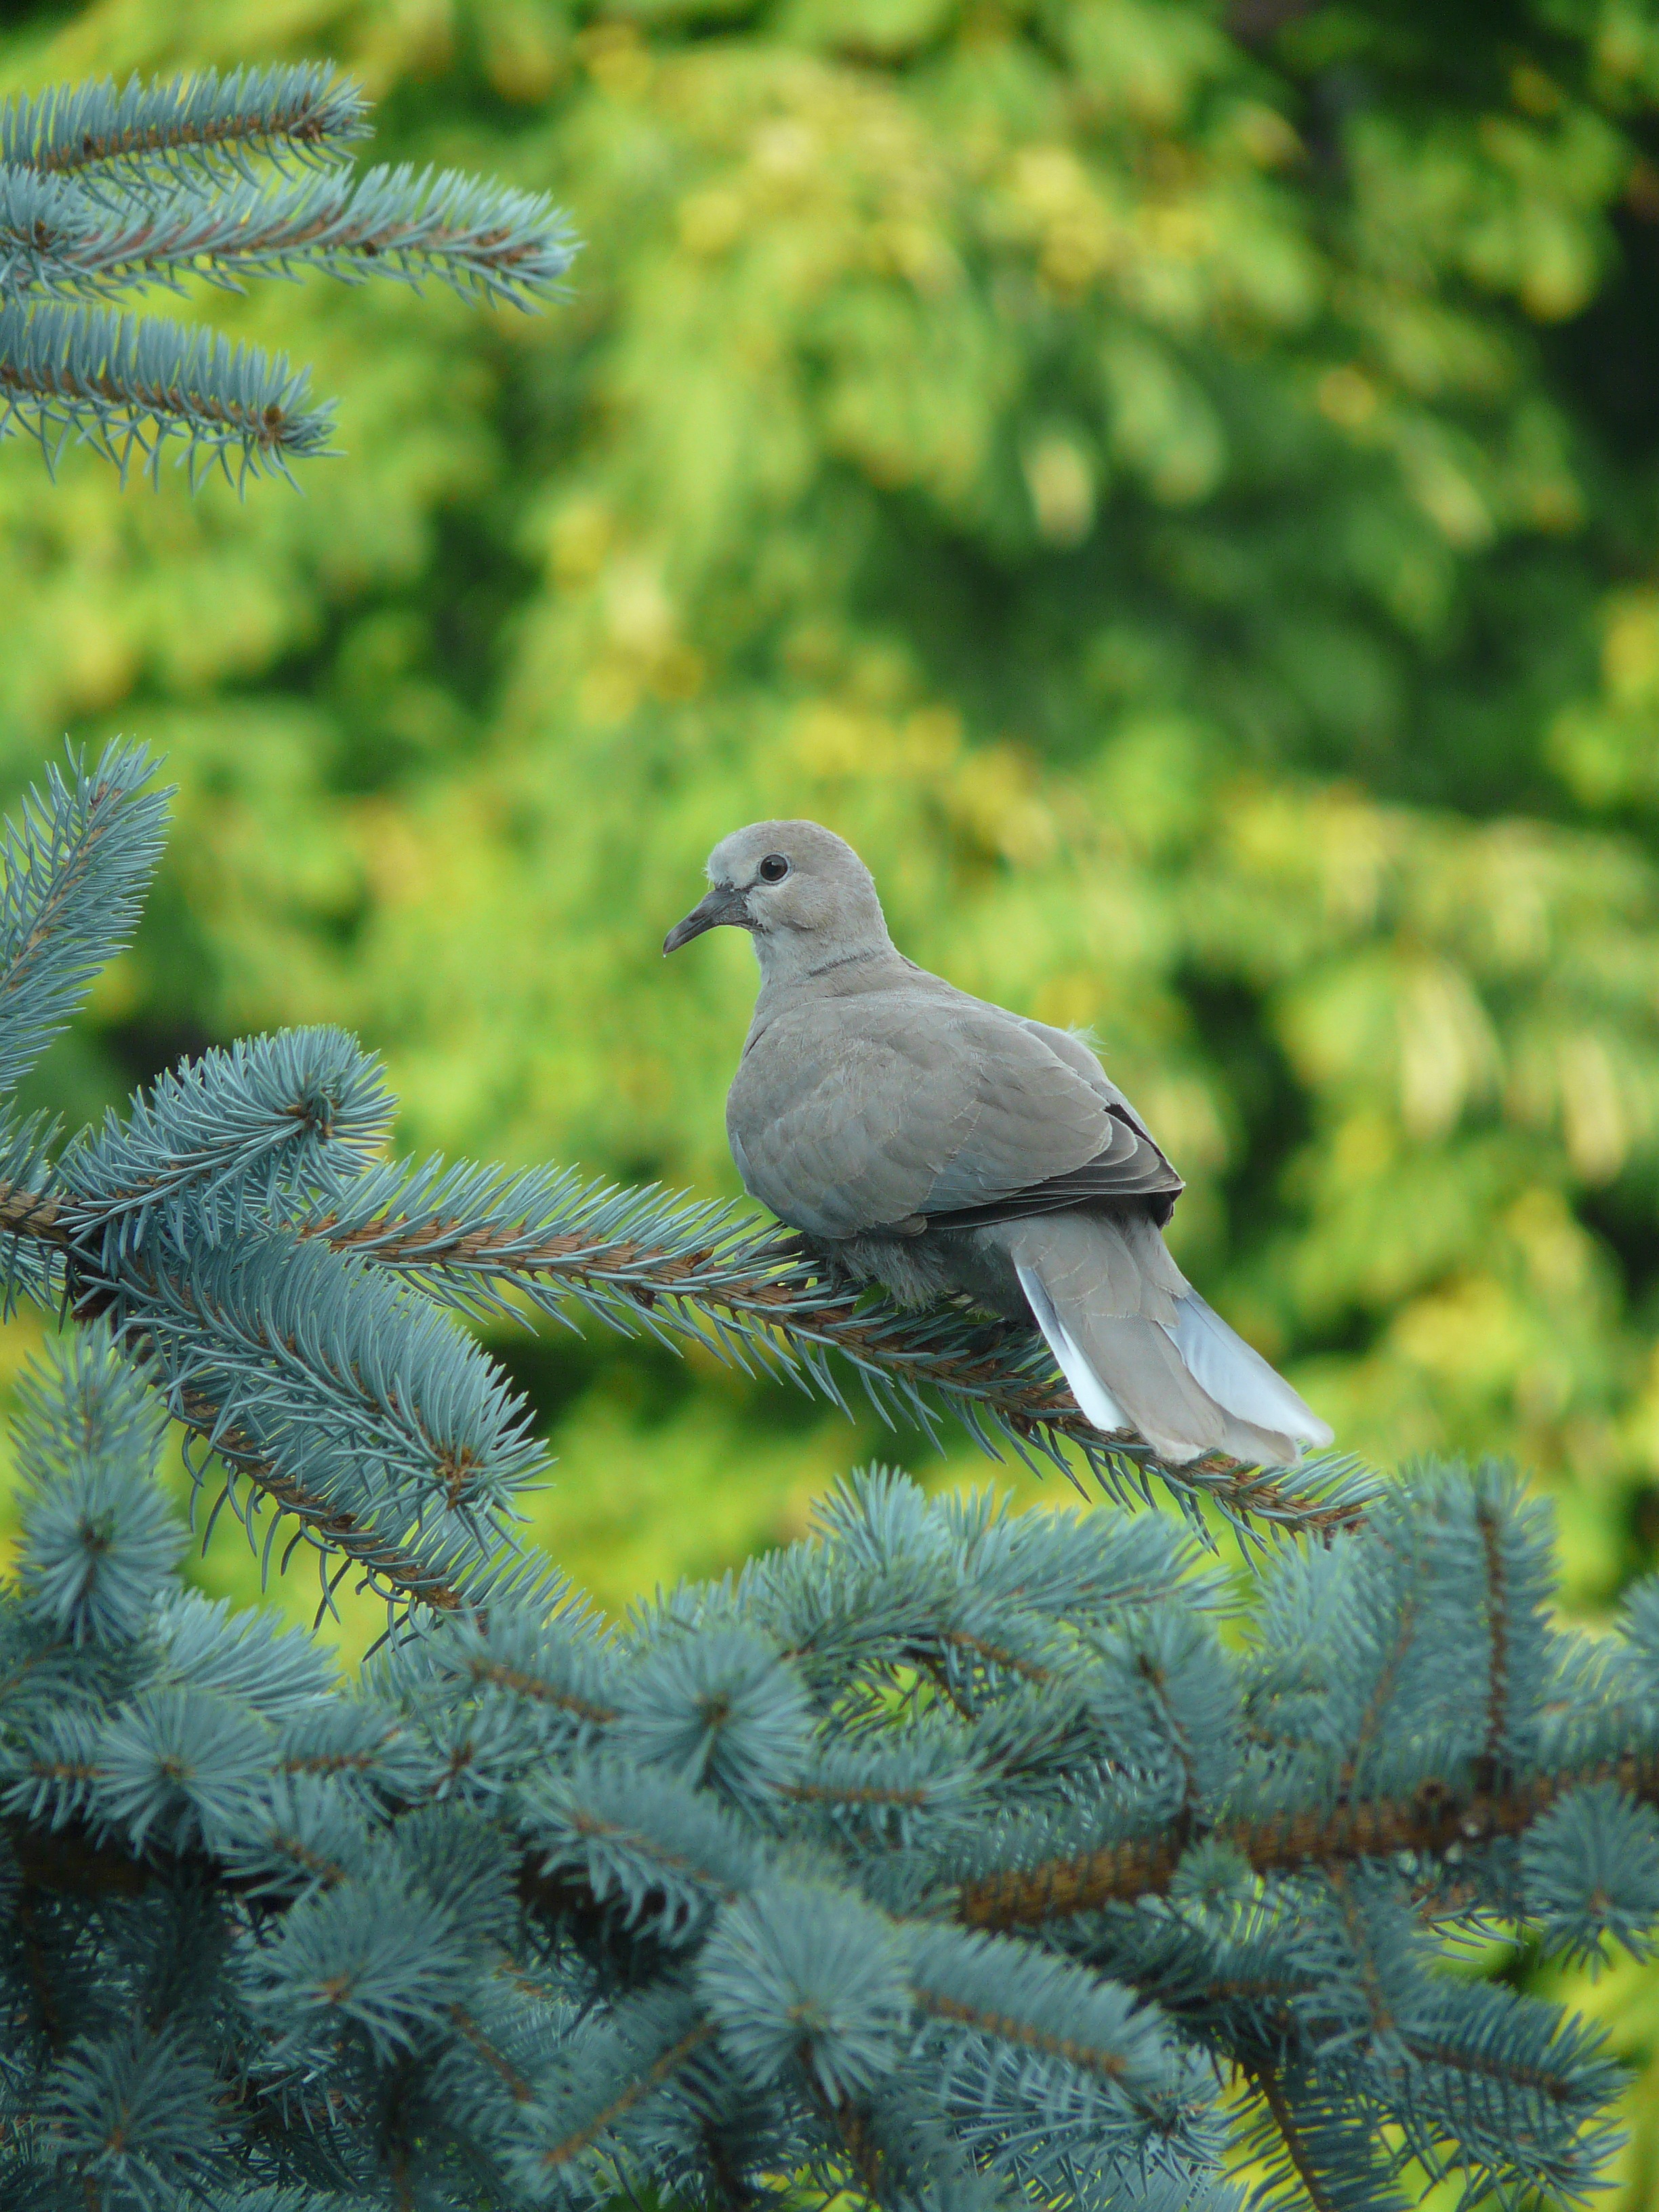
tree, nature, branch, bird, wildlife, green, reflection, beak, room, fauna, dove, vertebrate, the freshness, perching bird